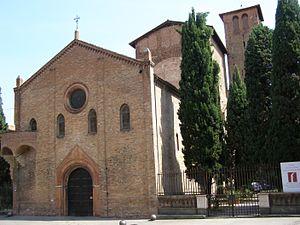
La basilique Santo Stefano Saint-Étienne de Bologne, élevée à son origine hors les murs de la ville romaine de Bononia, à la croisée de la via Æmilia et de la via Flaminia minore - aujourd’hui en plein centre-ville, sur la place éponyme - consiste en un ensemble d’églises adossées l’une à l’autre, de chapelles, de cloître, de cour, dont la construction s’est déroulée entre les IVᵉ et XIIIᵉ siècles.